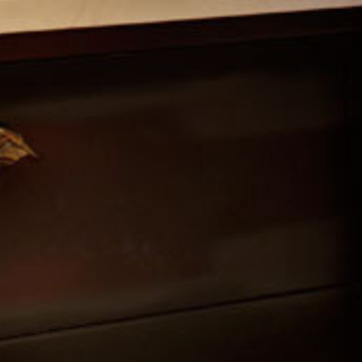
Material: wood